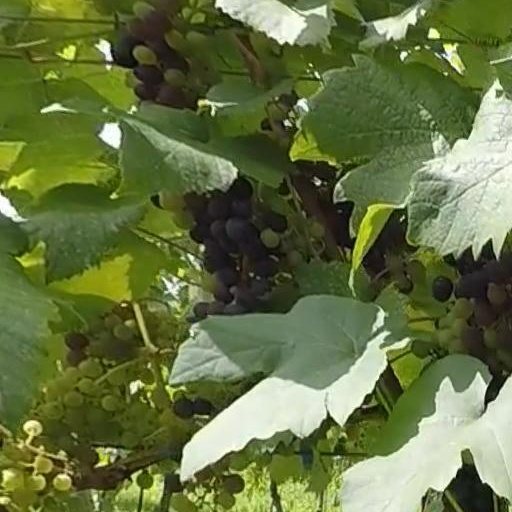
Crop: grape